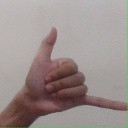
अक्षर: द